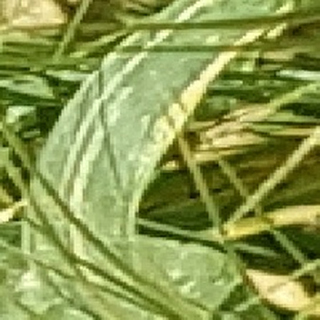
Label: wheat_yellow_rust